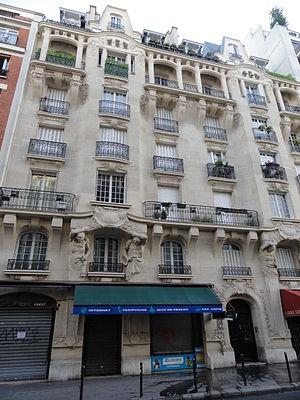
La rue de Charenton est une voie du 12ᵉ arrondissement de Paris, en France.